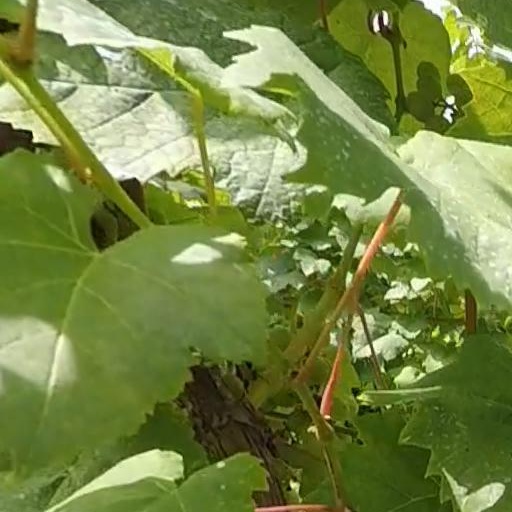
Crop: grape